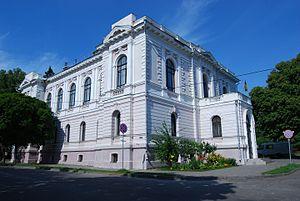
Soumy est une ville du nord-est de l'Ukraine et la capitale administrative de l'oblast de Soumy. Sa population s'élevait à 263 448 habitants en 2019.